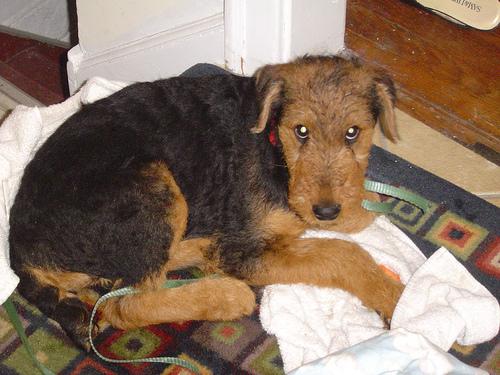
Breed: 200-n000008-Airedale